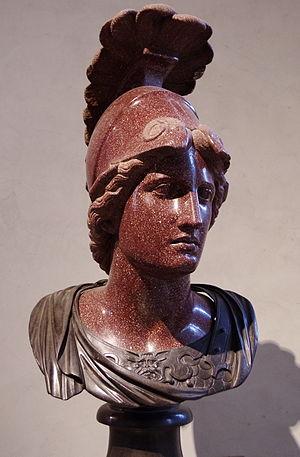
Minerve dit Alexandre Mazarin - MR 1633 Ma 3385 - Louvre
Le château de Meudon, dit château royal de Meudon, palais impérial de Meudon ou Domaine national de Meudon, est un château français situé à Meudon, dans le département des Hauts-de-Seine. Il est notamment la résidence de la duchesse d'Étampes, du cardinal de Lorraine, d'Abel Servien, de Louvois ainsi que de Monseigneur, dit le Grand Dauphin, qui lui adjoint en annexe le château de Chaville. Incendié en 1795 et en 1871, le Château-Neuf, dont la démolition est un temps envisagée, est conservé pour sa majeure partie. Il est transformé à partir de 1878 en observatoire servant de réceptacle à une lunette astronomique, avant d'être rattaché à l'Observatoire de Paris en 1927.